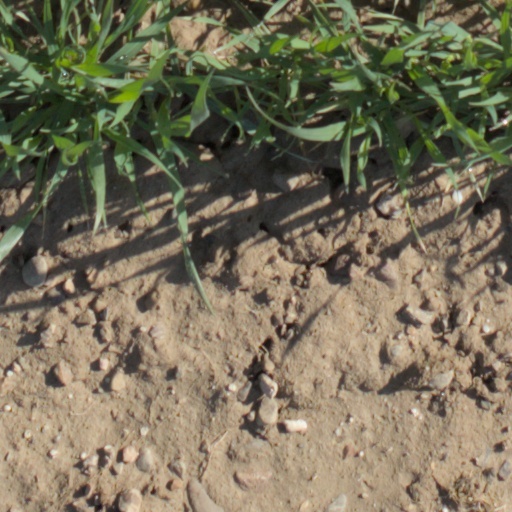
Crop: wheat